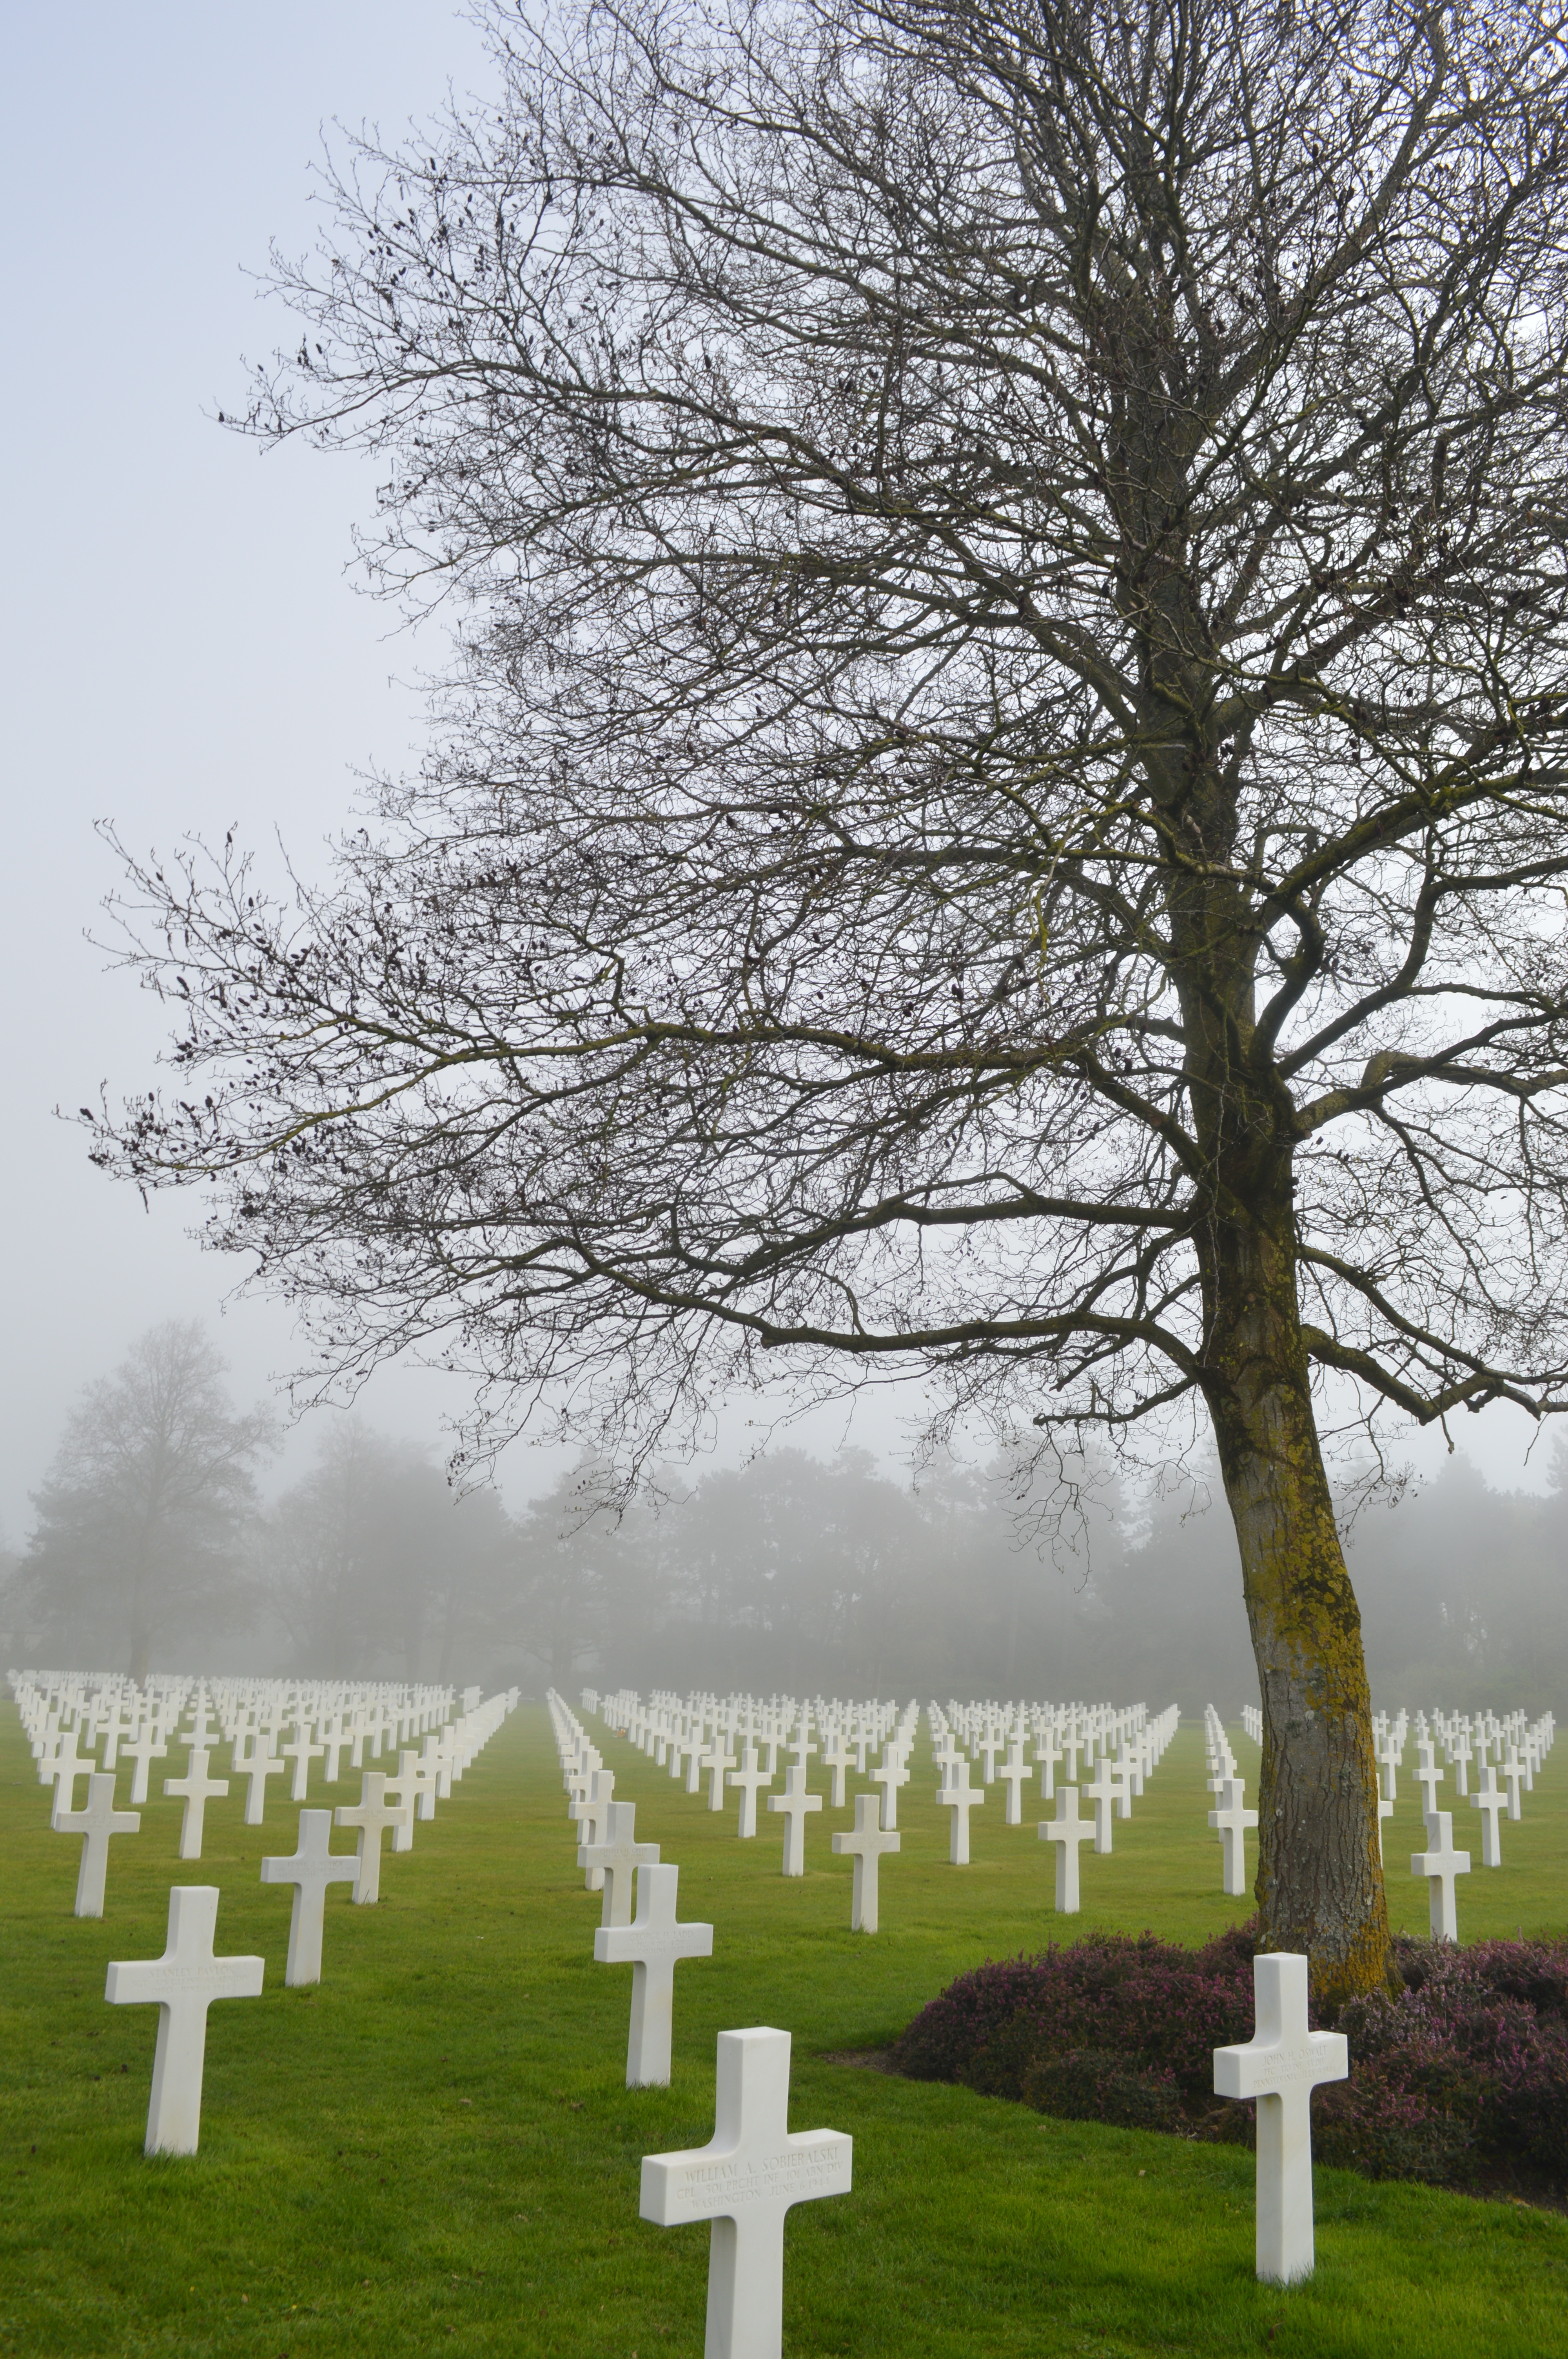
tree, branch, plant, soldier, cross, cemetery, tribute, war, american, falls, normandy, woodland, landing, commemoration, ecosystem, d day, american cemetery, atmospheric phenomenon, woody plant